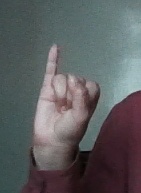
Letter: meem